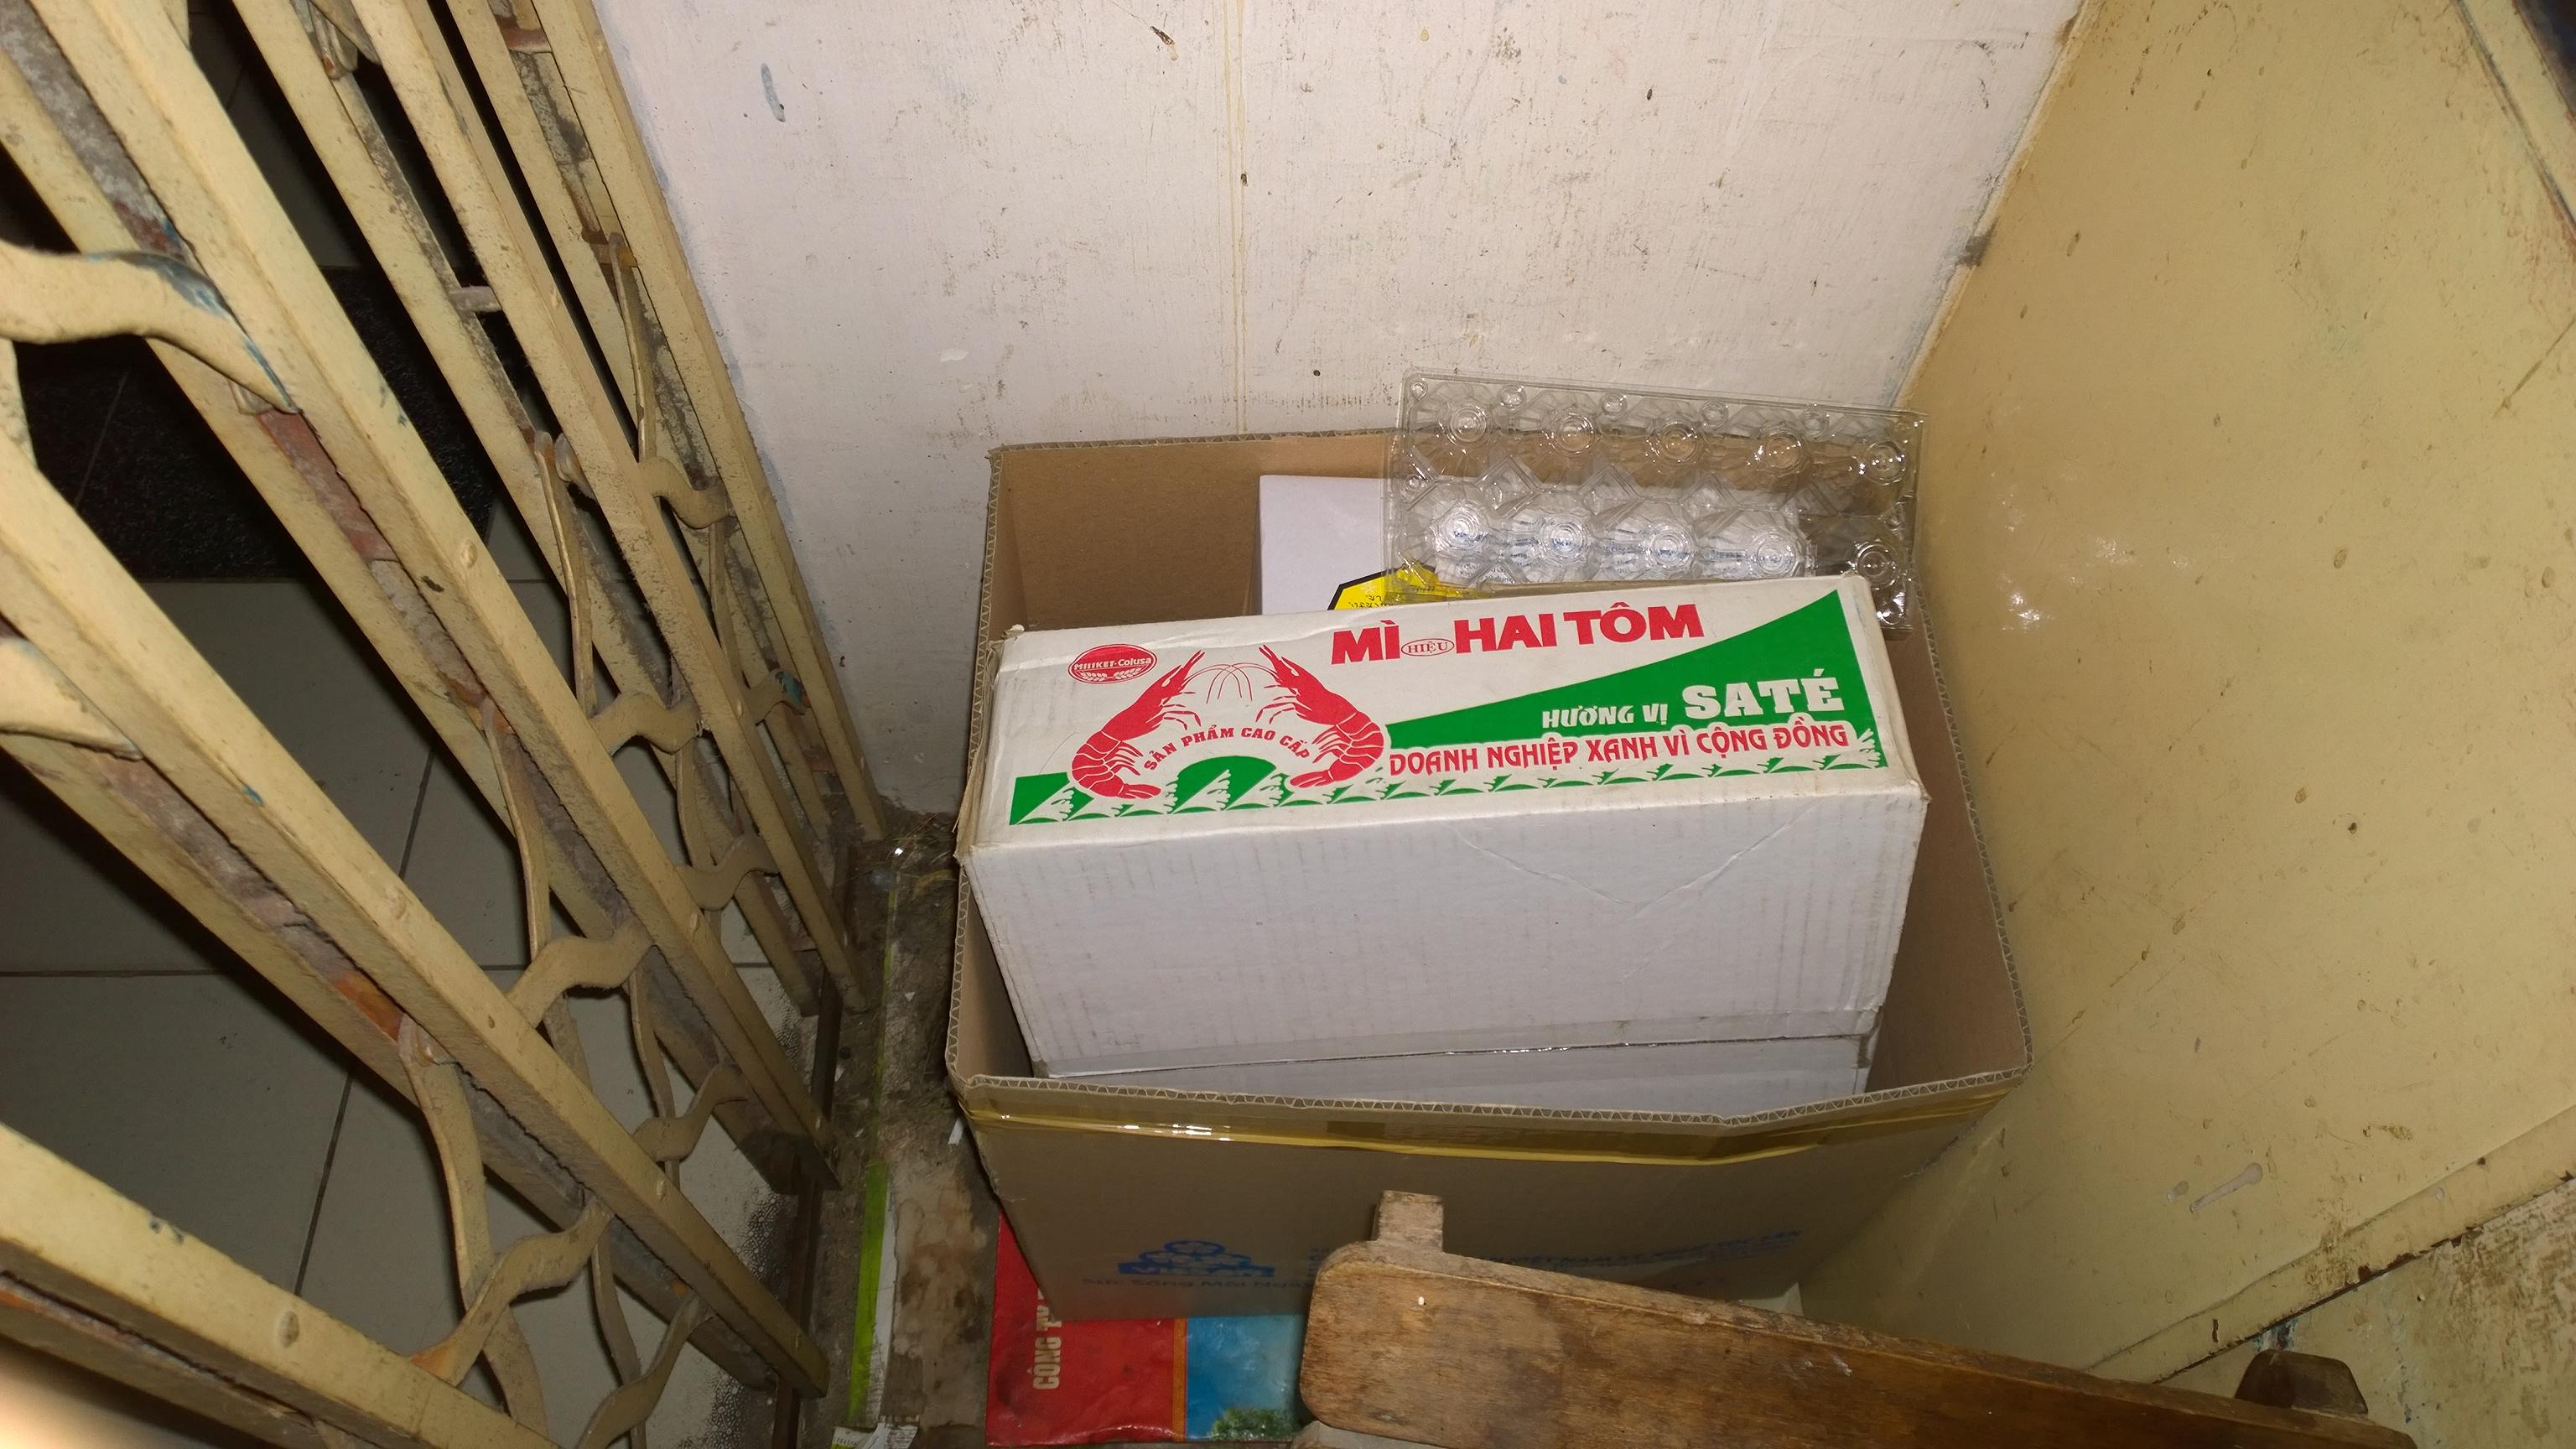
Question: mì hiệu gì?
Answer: mì hiệu hai tôm